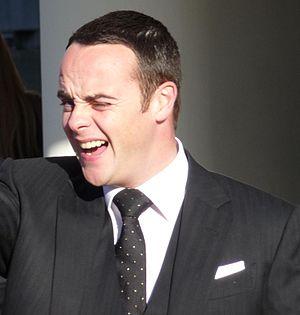
Anthony David «Ant» McPartlin, OBE est un présentateur, producteur et acteur de télévision anglais, mieux connu pour faire partie du duo d'acteur et de télévision anglais Ant & Dec, l'autre étant Declan Donnelly.